Lycaena salustius

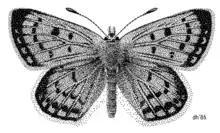
"Lycaena salustius" illustrated by Des Helmore

Lycaena salustius, the common copper or the coastal copper, is a butterfly of the family Lycaenidae. It is endemic to New Zealand. It is known in the Māori language as , a name that is shared with a few other members of the genus "Lycaena" native to New Zealand.